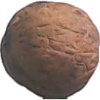
Label: walnut